Documenta (13)

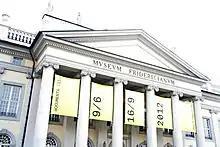
Kassel d13

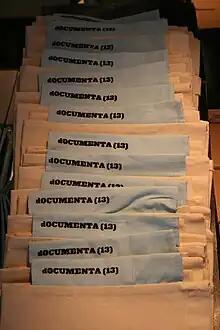
dOCUMENTA (13)

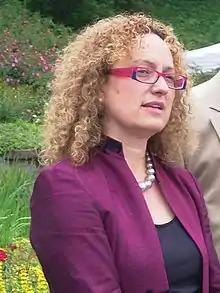
Carolyn Christov-Bakargiev 2010

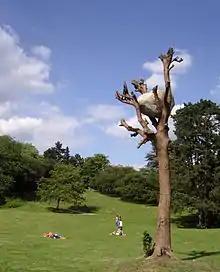
Penone Kassel d13

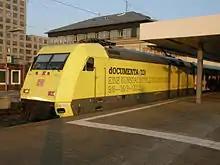
train

Documenta 13 (stylised as dOCUMENTA (13)) was the thirteenth edition of the German contemporary art exhibition Documenta. It took place between 9 June until 16 September 2012 in Kassel, Germany. The exhibition was held under the theme "collapse and recovery". Exhibits could be seen in several venues in the city, among others in the Fridericianum museum, in the Orangerie and in the Karlsaue, a large urban park.